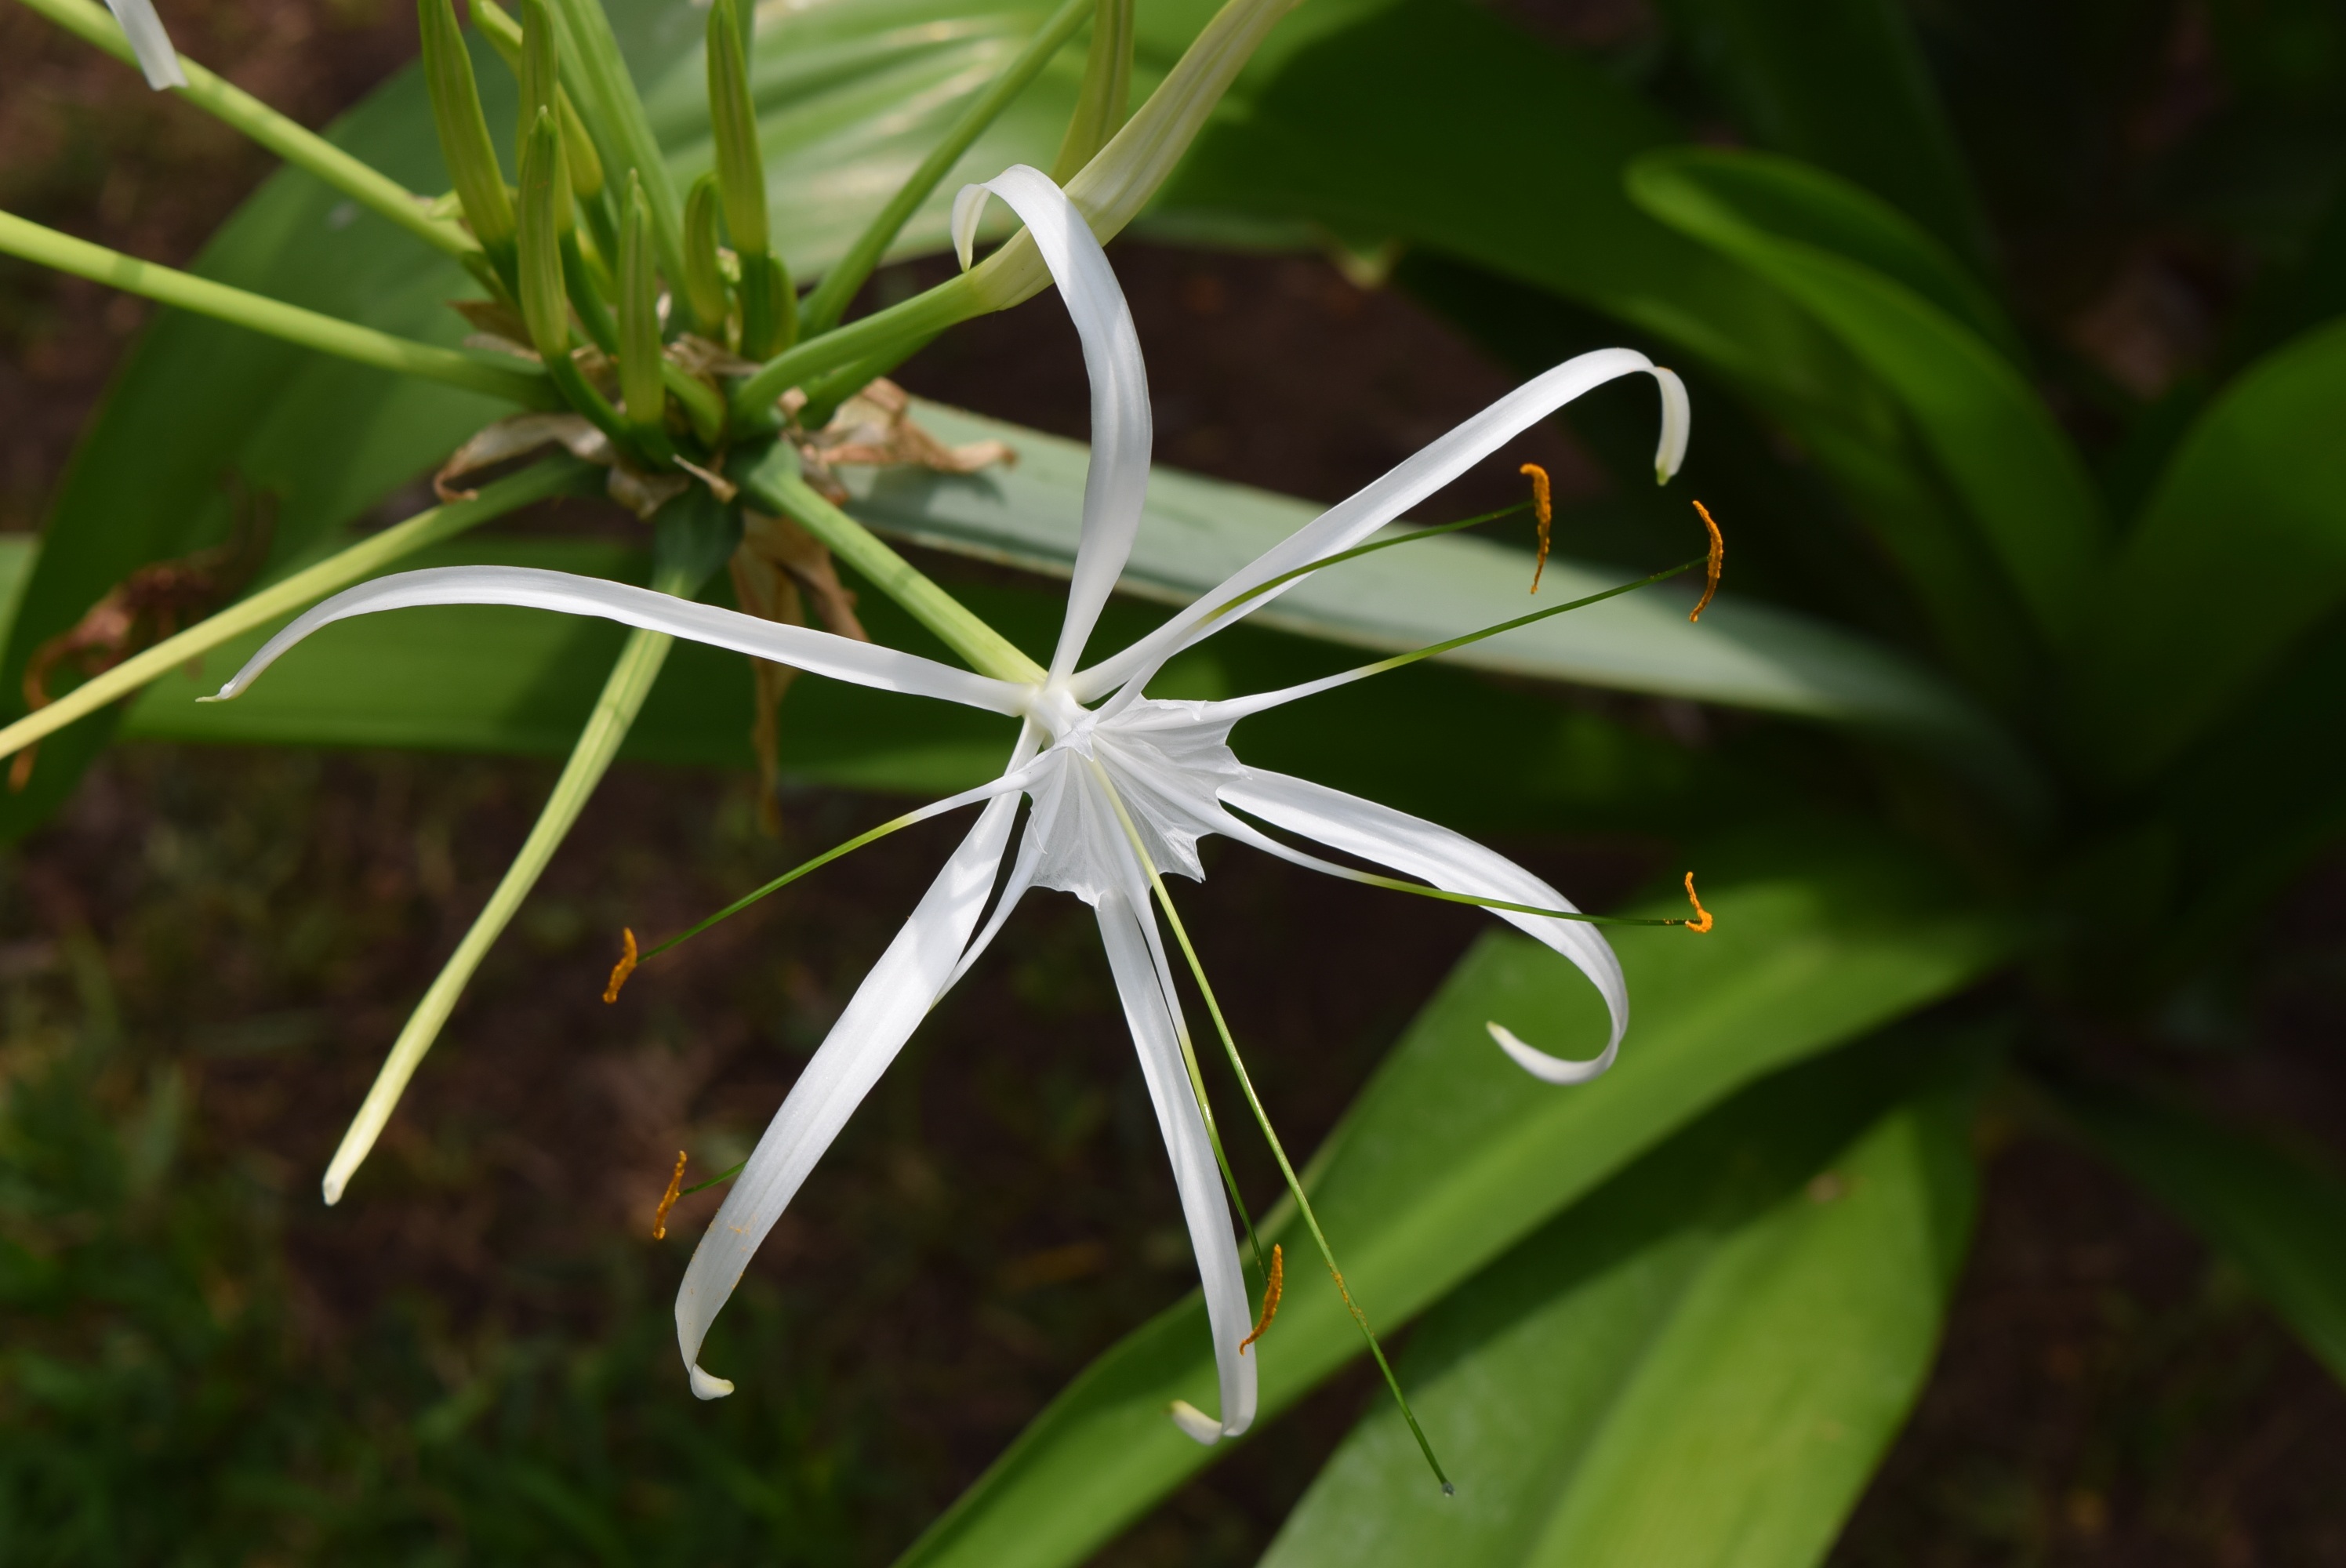
nature, grass, plant, leaf, flower, green, botany, flora, wildflower, shrub, macro photography, flowering plant, spider lily, hymenocallis, land plant, fawn lily, crinum, hymenocallis littoralis